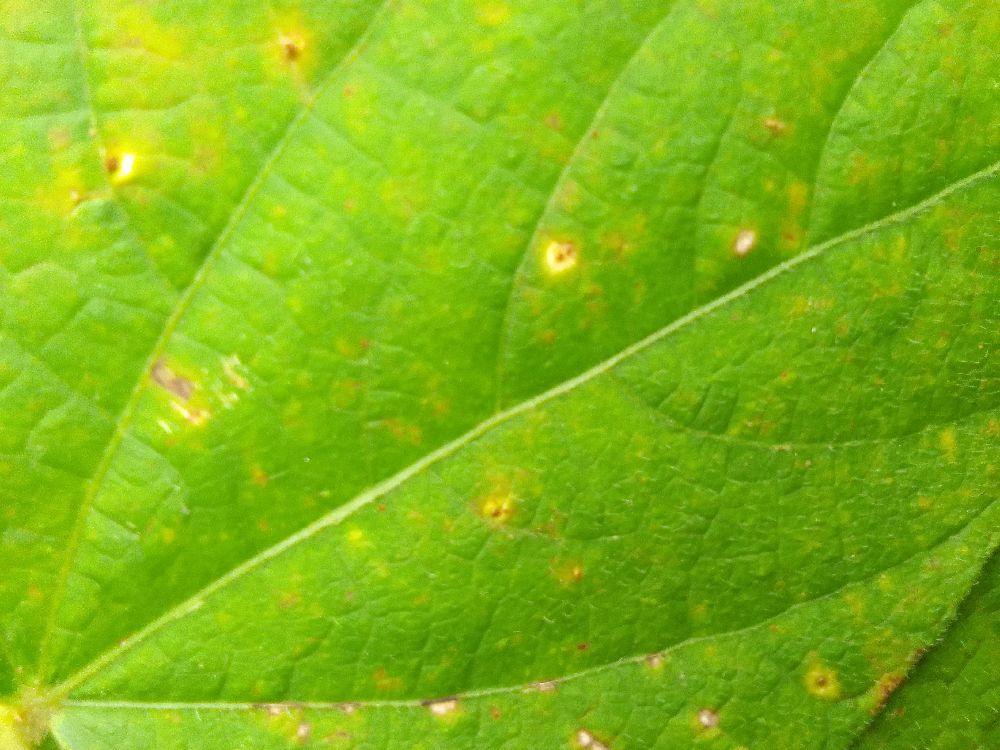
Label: rust